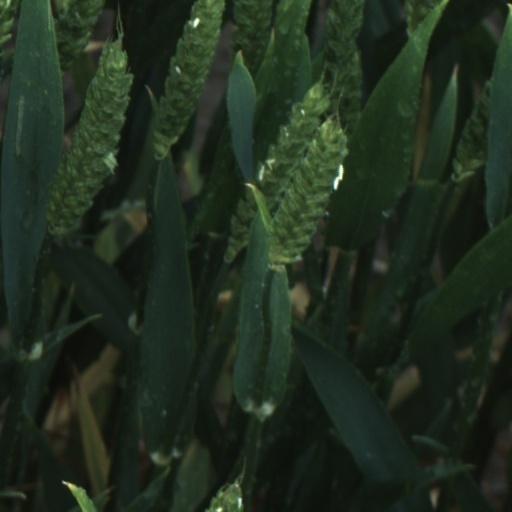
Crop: wheat